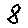
Label: 8